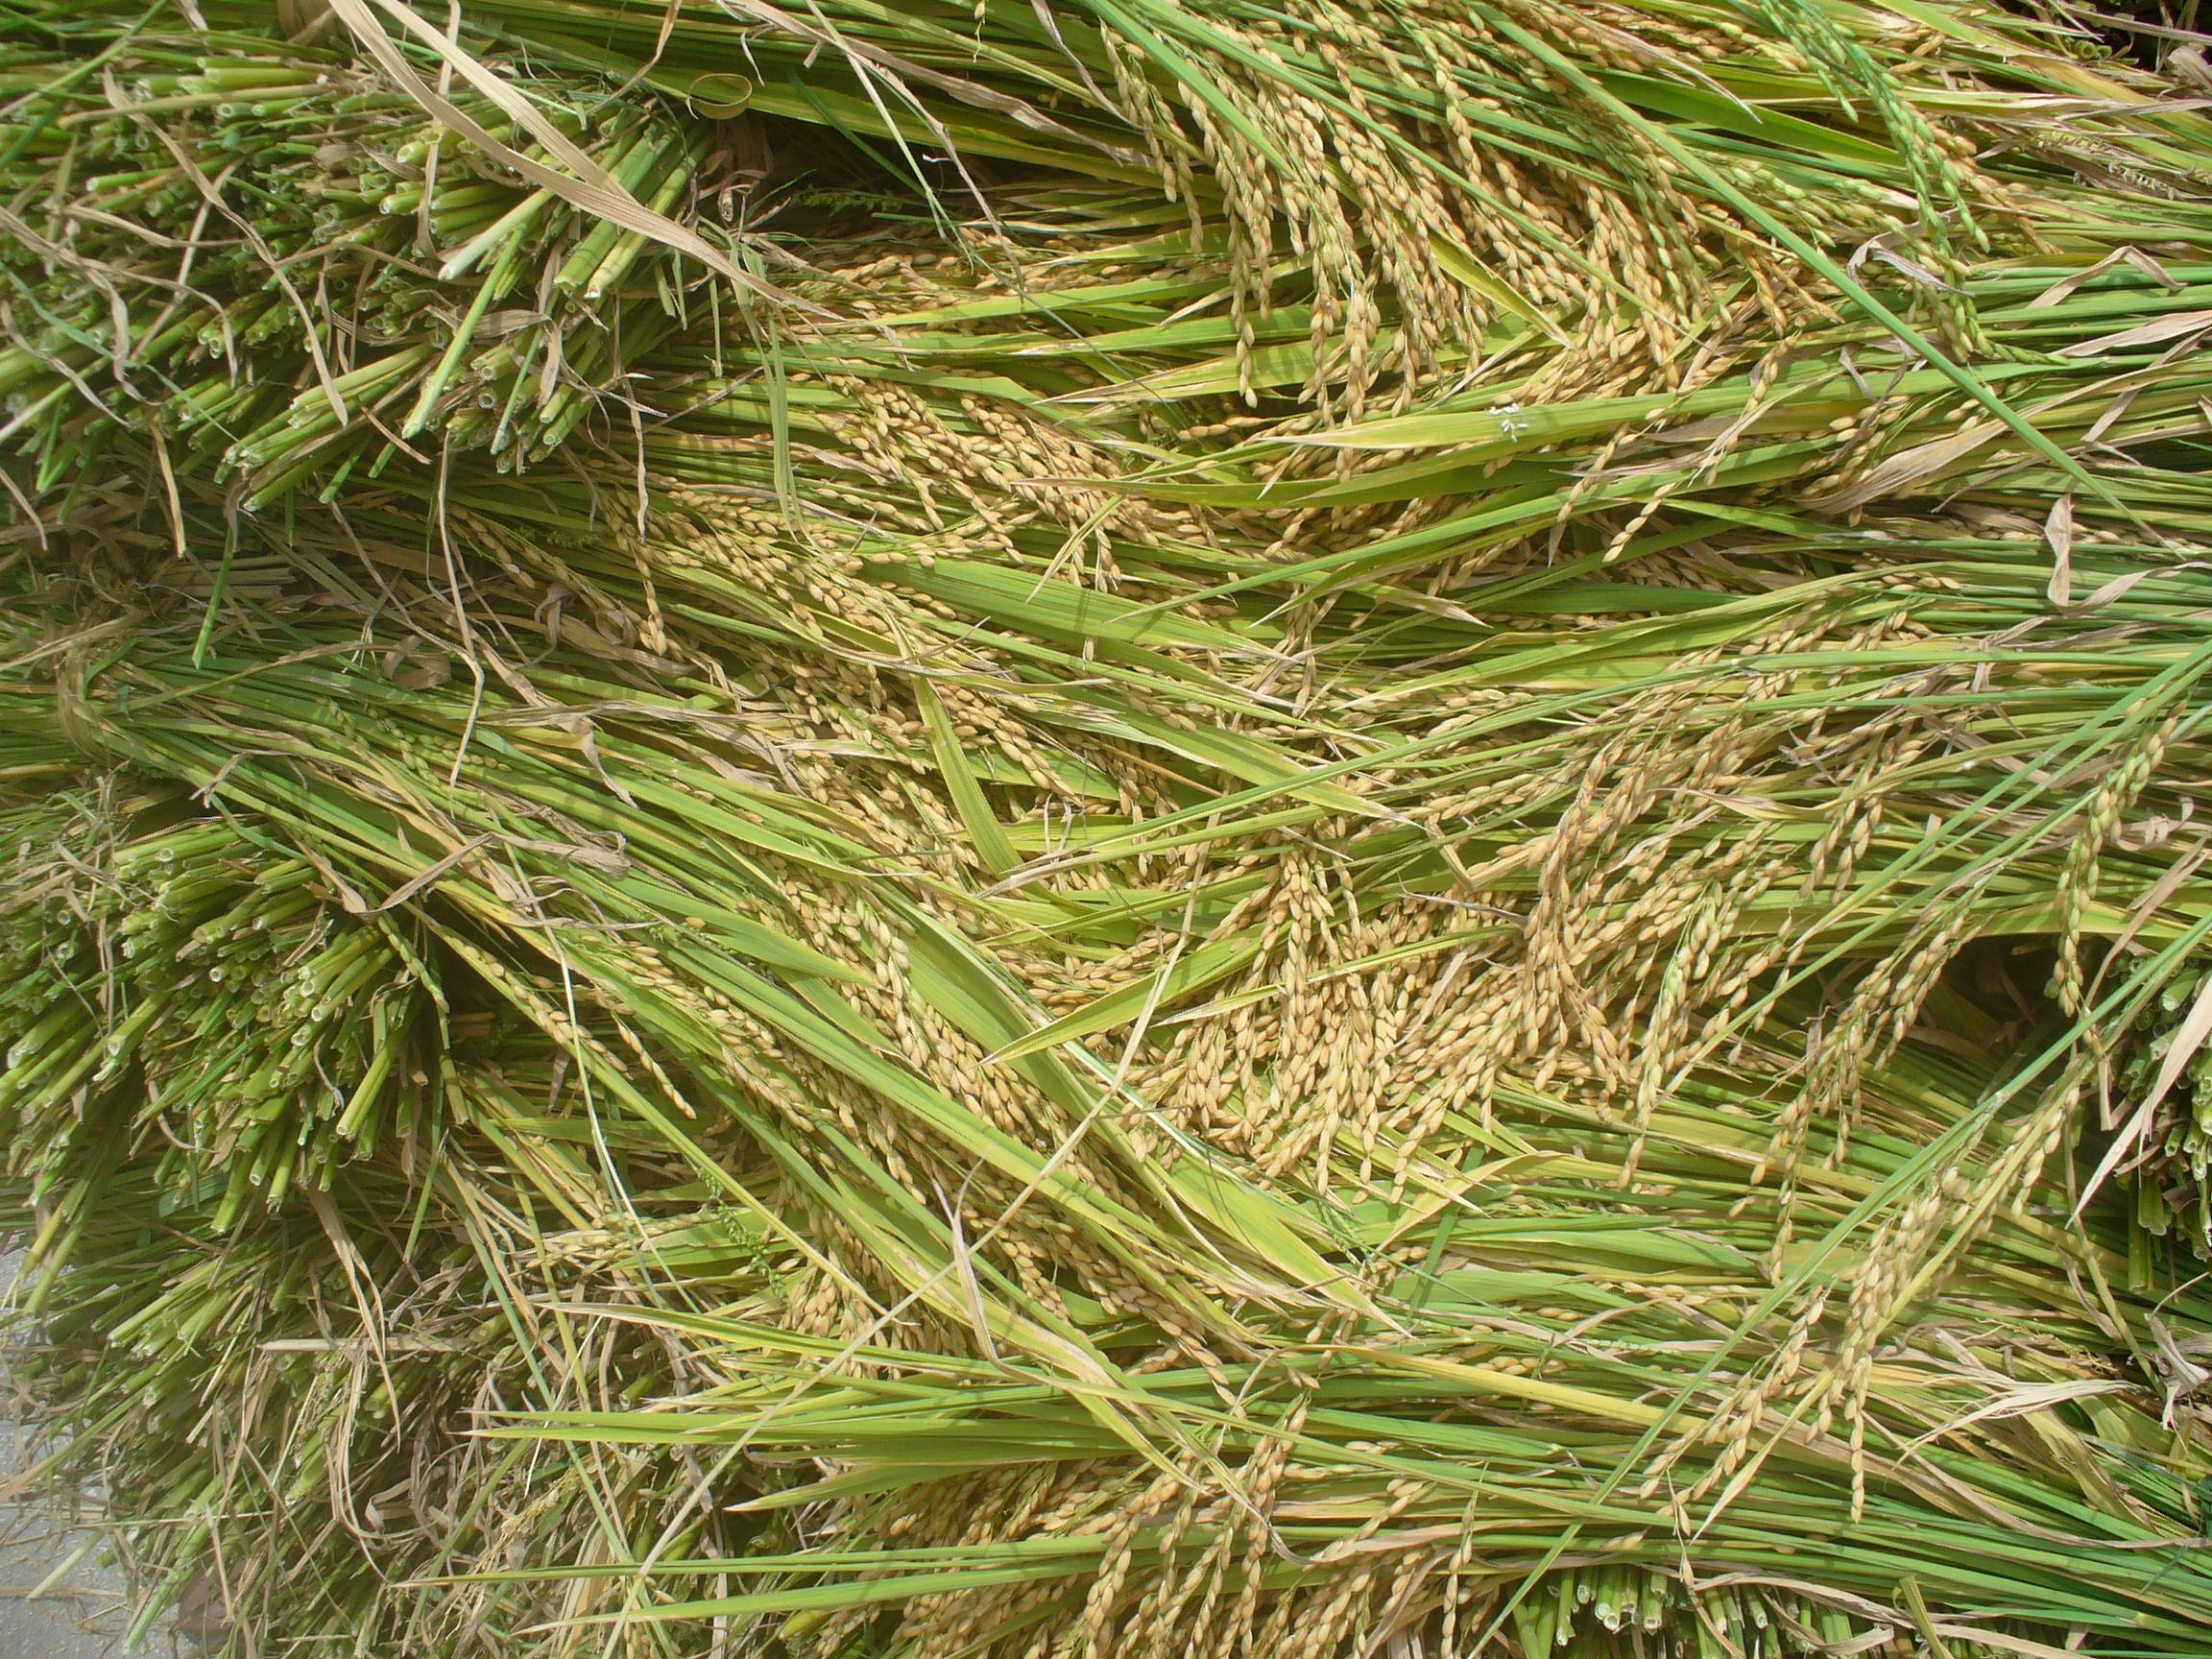
nature, grass, plant, lawn, food, crop, agriculture, eat, rice, background, flooring, flowering plant, chrysopogon zizanioides, grass family, land plant, hierochloe